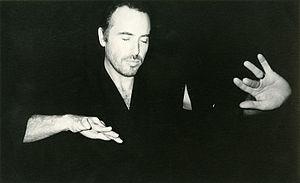
TRANSPARADOX: Transparadoxales-perceptions. Pratique des éducatifs du Kata-Sarbacana (Zen-Dojo-Sarbacana, Michel-Laurent Dioptaz (Chanteloup 1985)
Le Sarbacana est une technique, inventée en 1991 par Michel-Laurent Dioptaz qui utilise la sarbacane comme instrument d’exploration et de développement des capacités d’attention et de prise de décision par la conscience du souffle. La sarbacane y est perçue comme le prolongement naturel de la colonne de souffle et considérée comme une trachée à l’extérieur du corps. Vécue comme une Gestalt participant du schéma corporel, la sarbacane, devient vecteur de compréhension, d’entraînement et de maîtrise des processus de la conscience liés aux processus de la respiration.